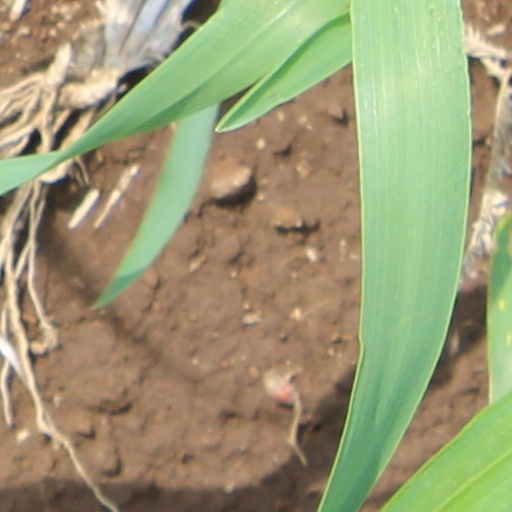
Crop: wheat